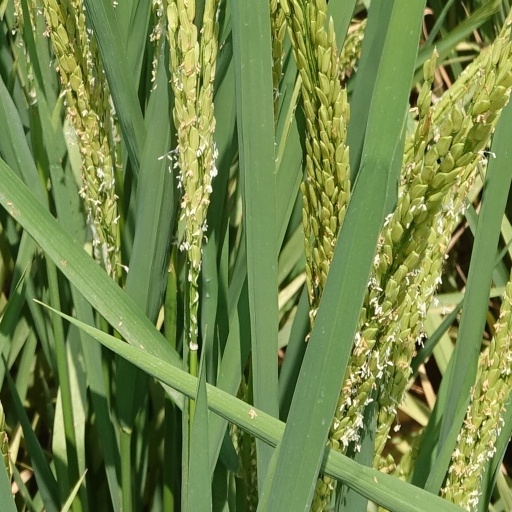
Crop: rice